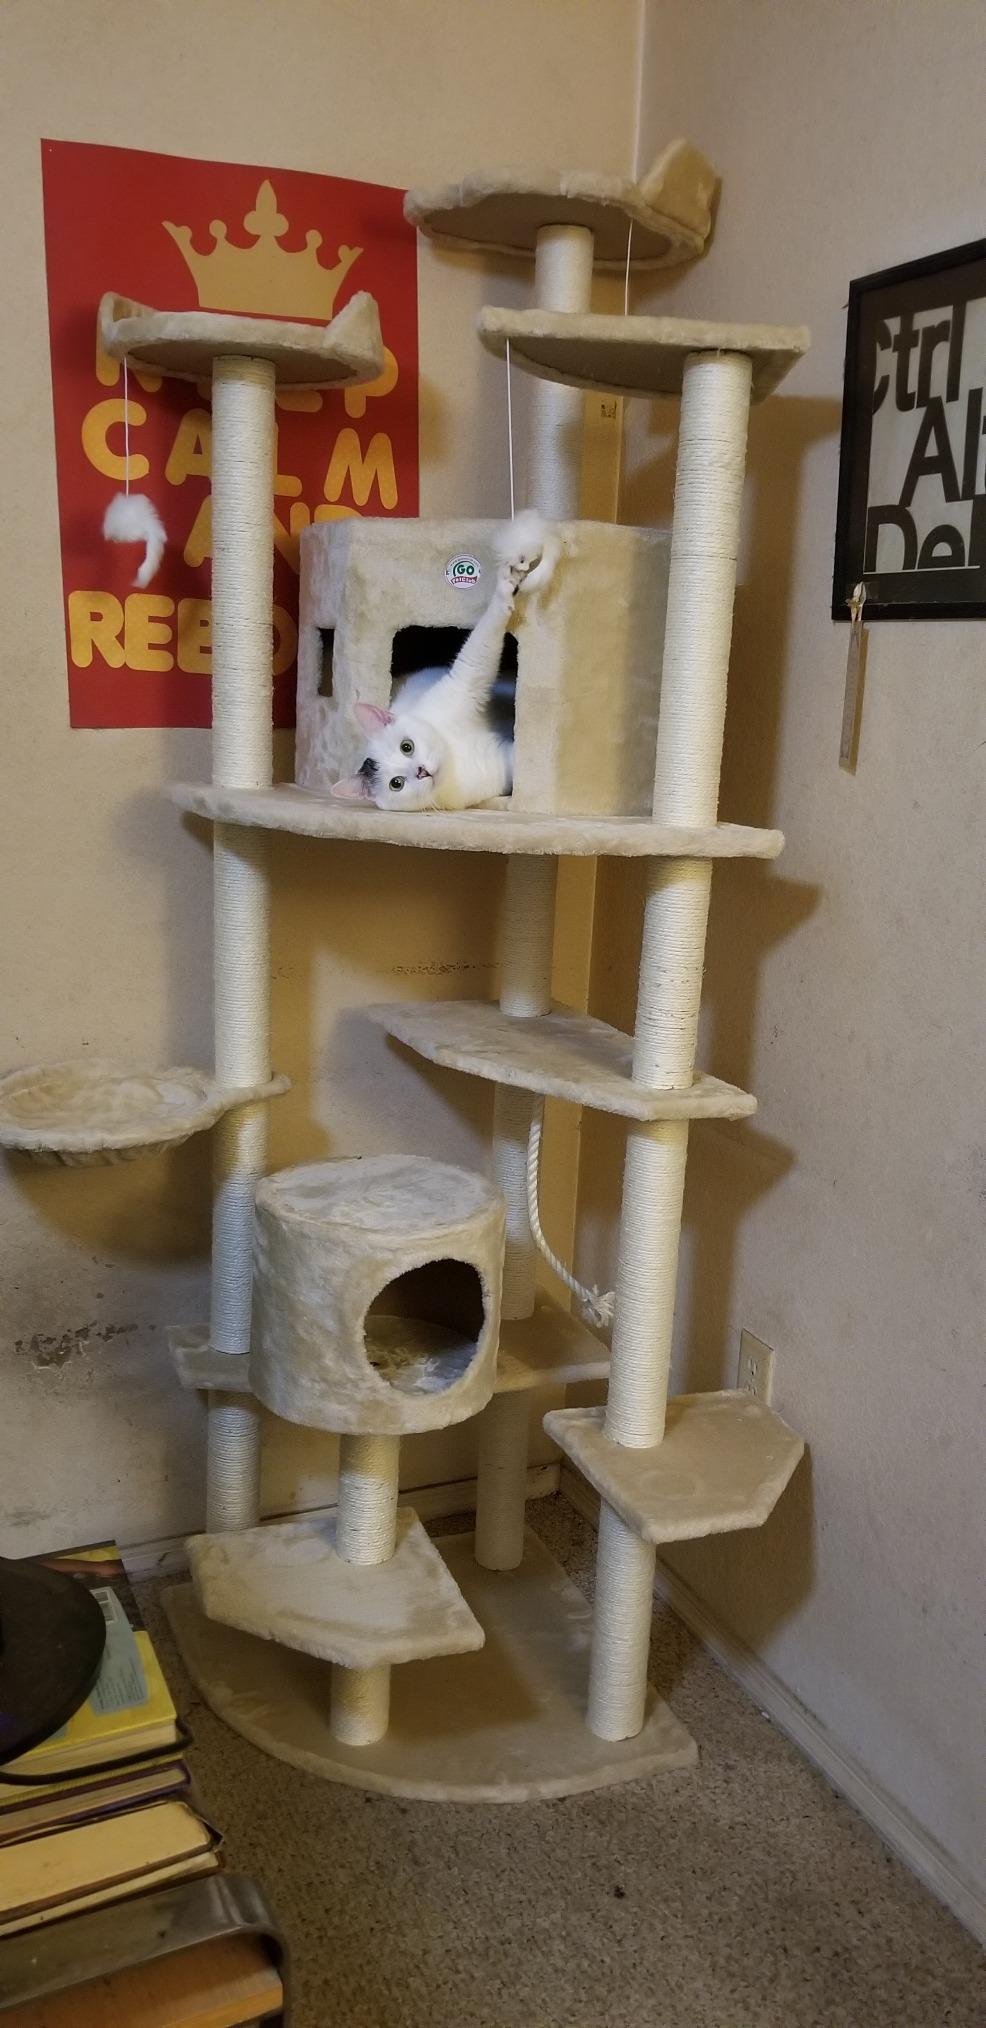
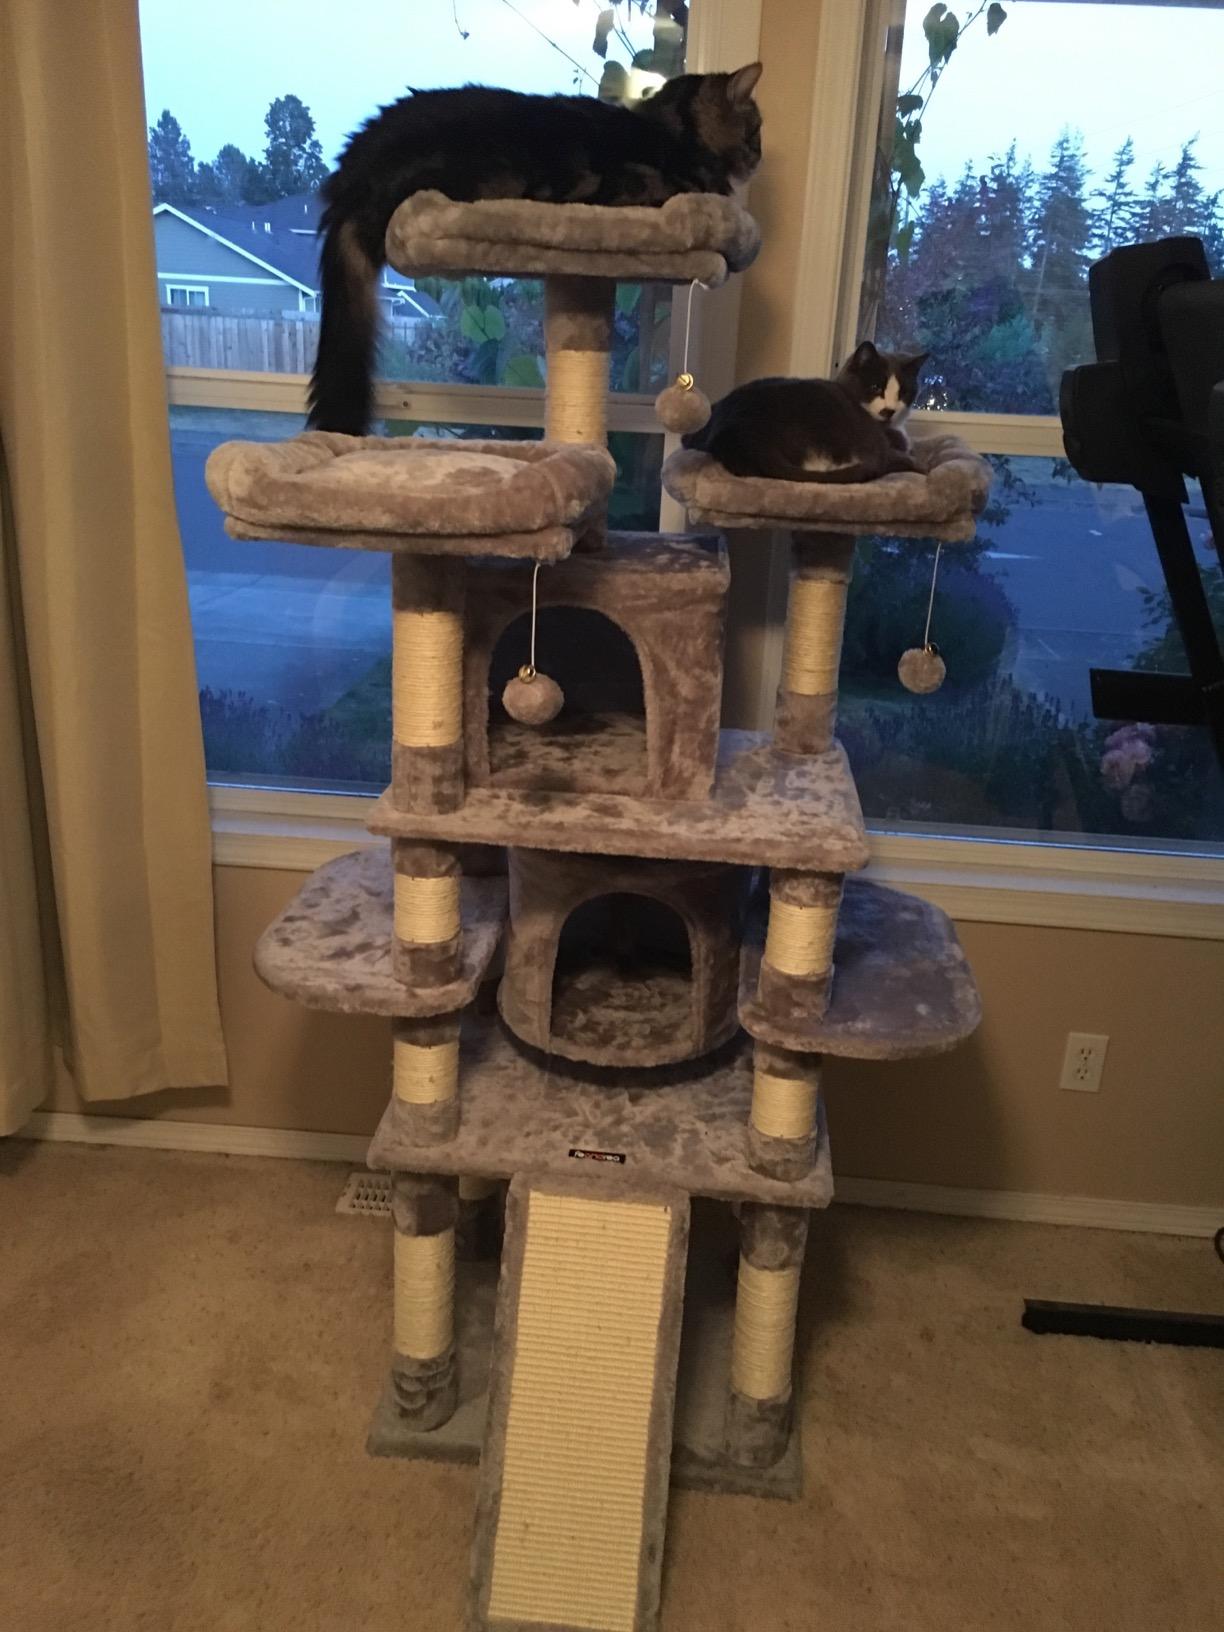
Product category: items_cat tree
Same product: no